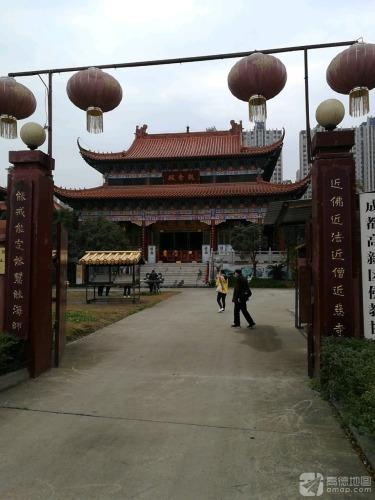
地标名称：近慈寺
所在城市：成都市·武侯区